Question: Please indicate a possible affordance area of beat_drum that can be used for striking
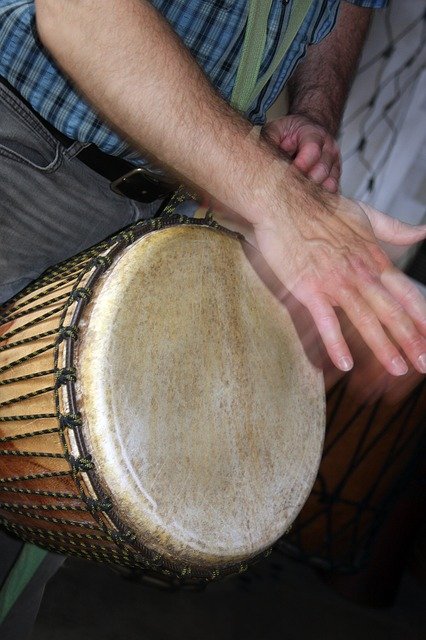
Answer: [59.795, 231.792, 331.795, 549.125]